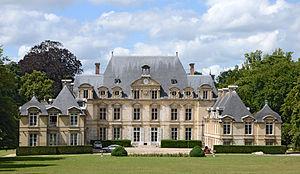
Chateau de la Rivière Bourdet, Quevillon Seine Maritime, France
Quevillon est une commune française située dans le département de la Seine-Maritime en région Normandie.
Cet article recense les monuments historiques de l'arrondissement de Rouen, dans le département de la Seine-Maritime, en France.
Le château de la Rivière-Bourdet est situé à Quevillon, dans le département de la Seine-Maritime en France, en bordure de la Seine.